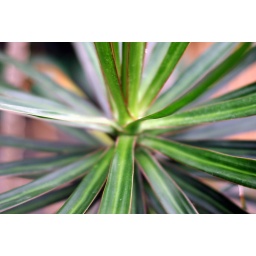
aunt lisa is in town and we spent some time at the butterfly house